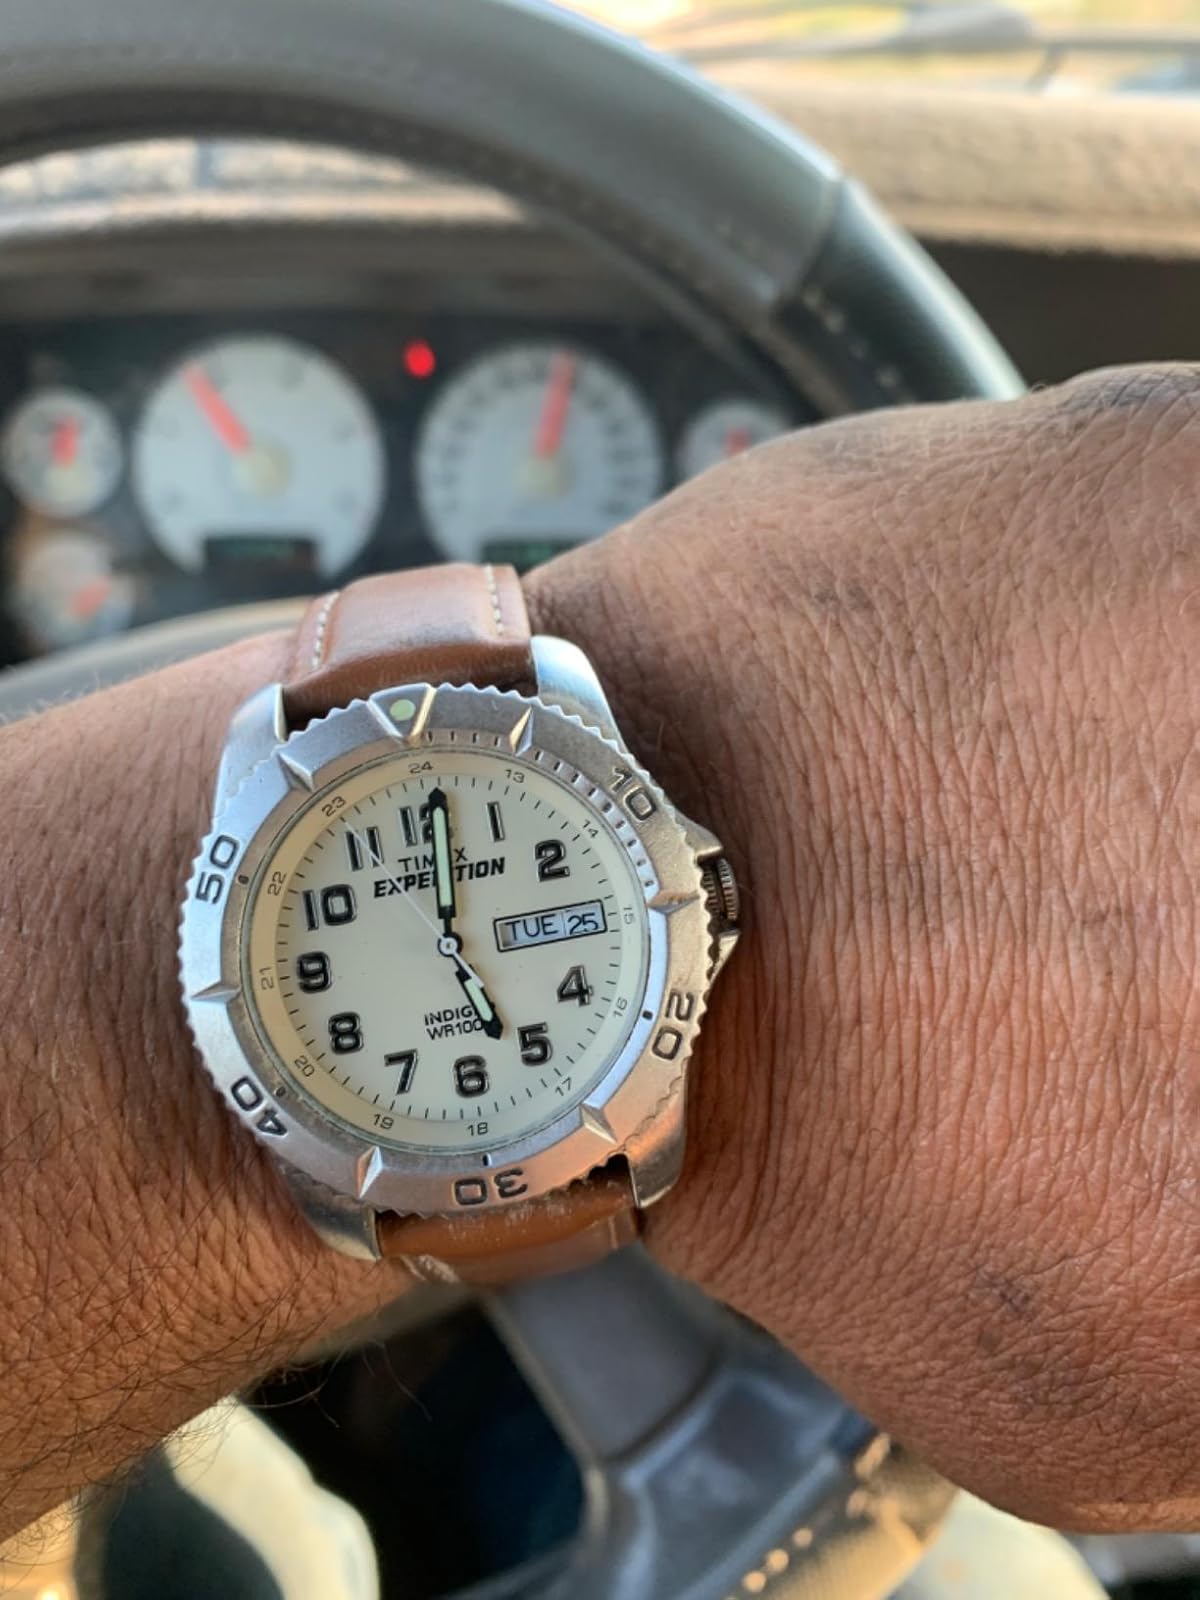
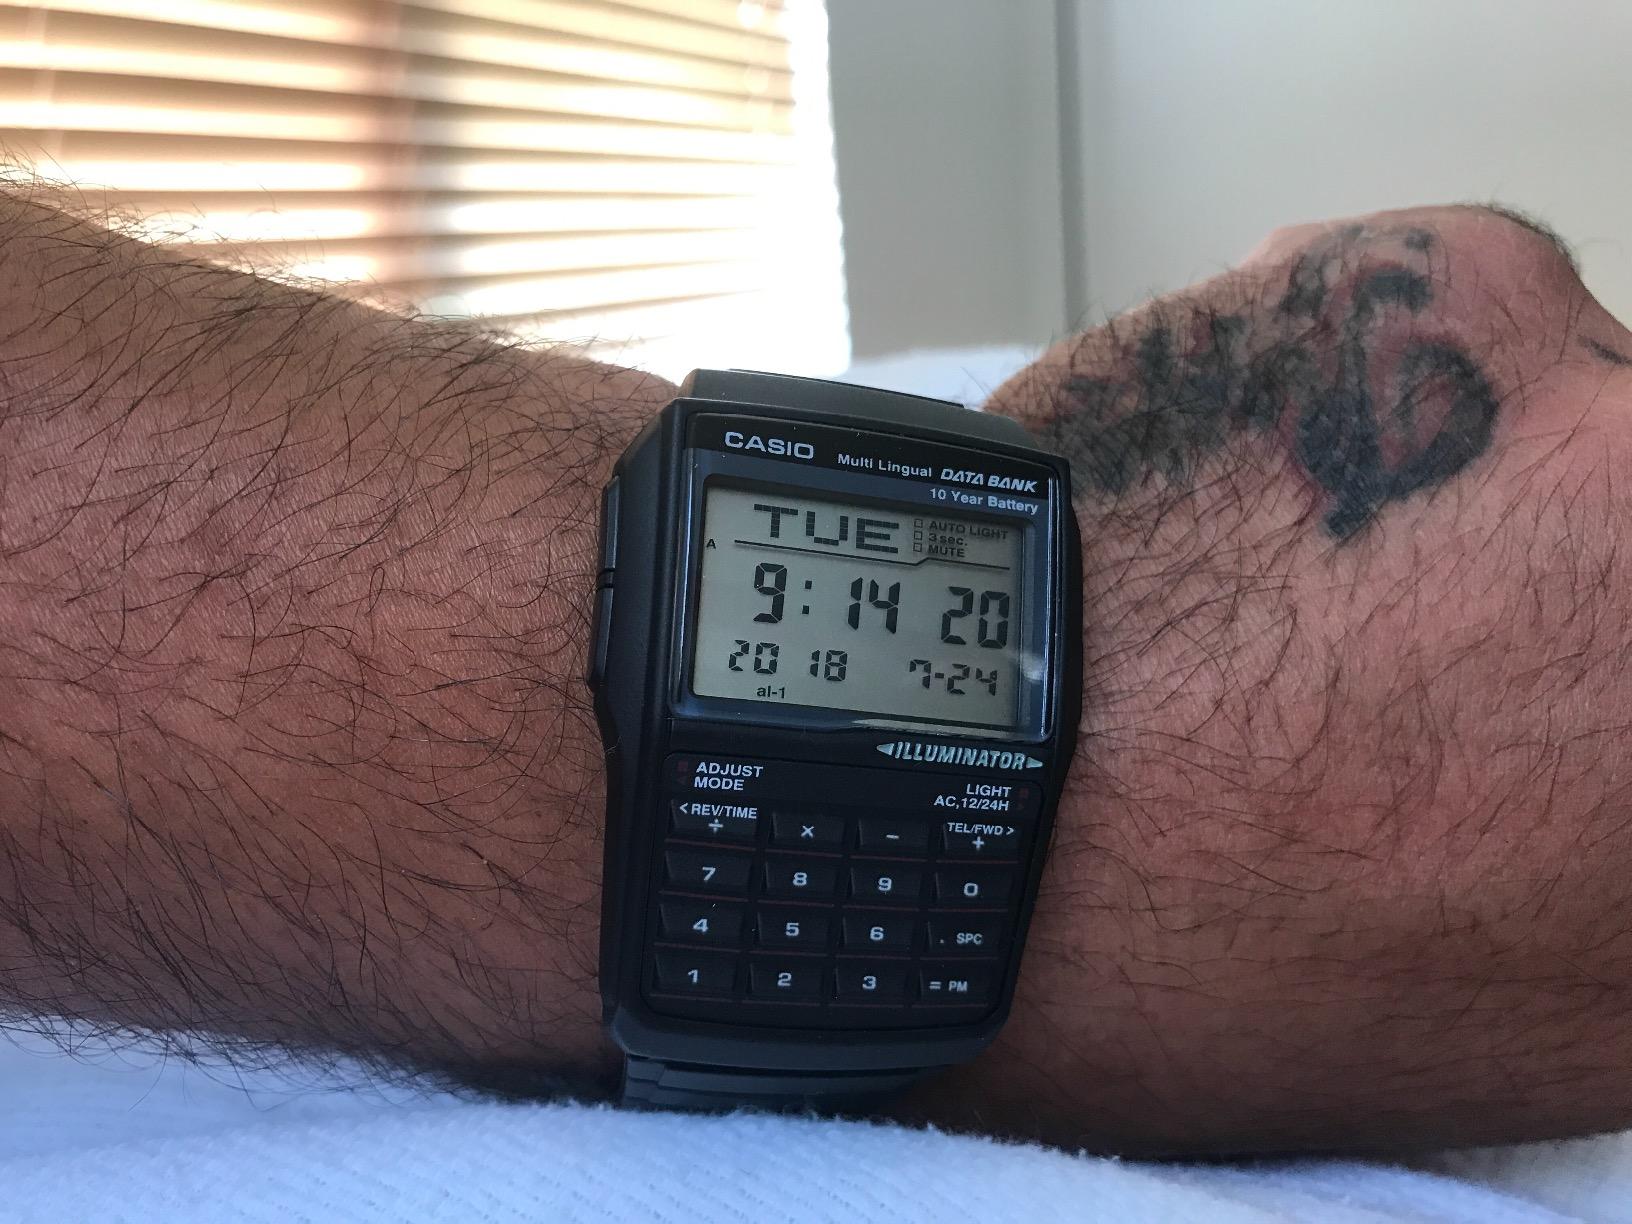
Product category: accessories_watch
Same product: no